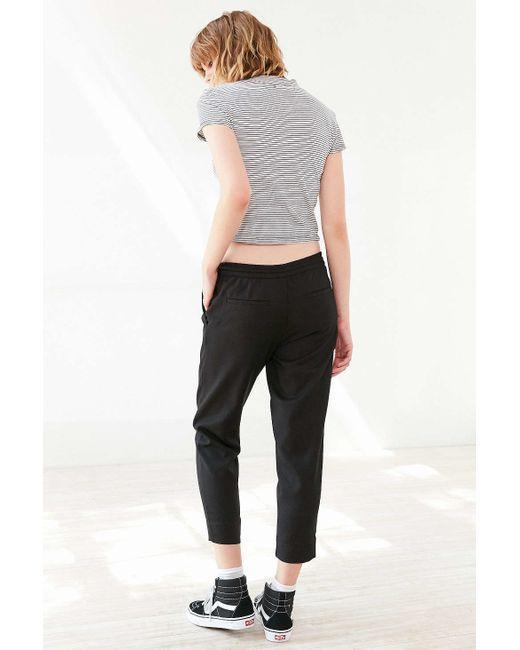
Graues Rundhals-T-Shirt mit schwarzer Hose für Damen